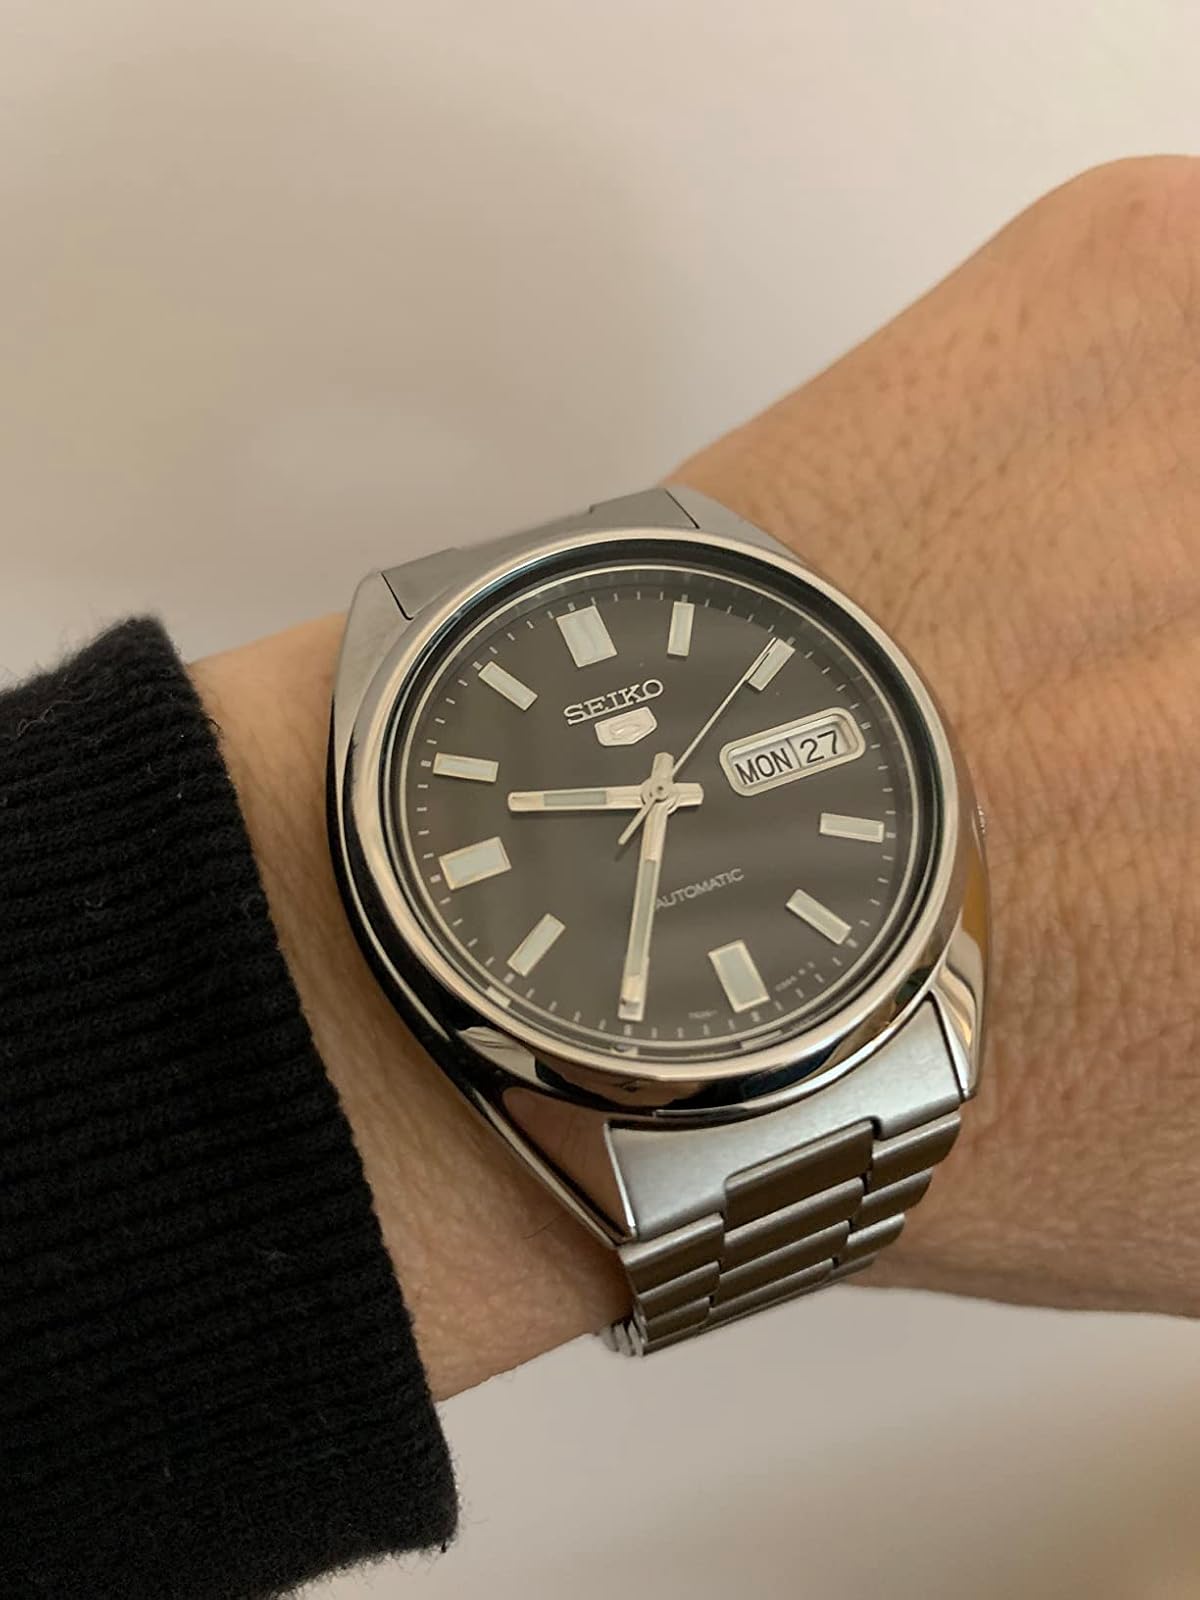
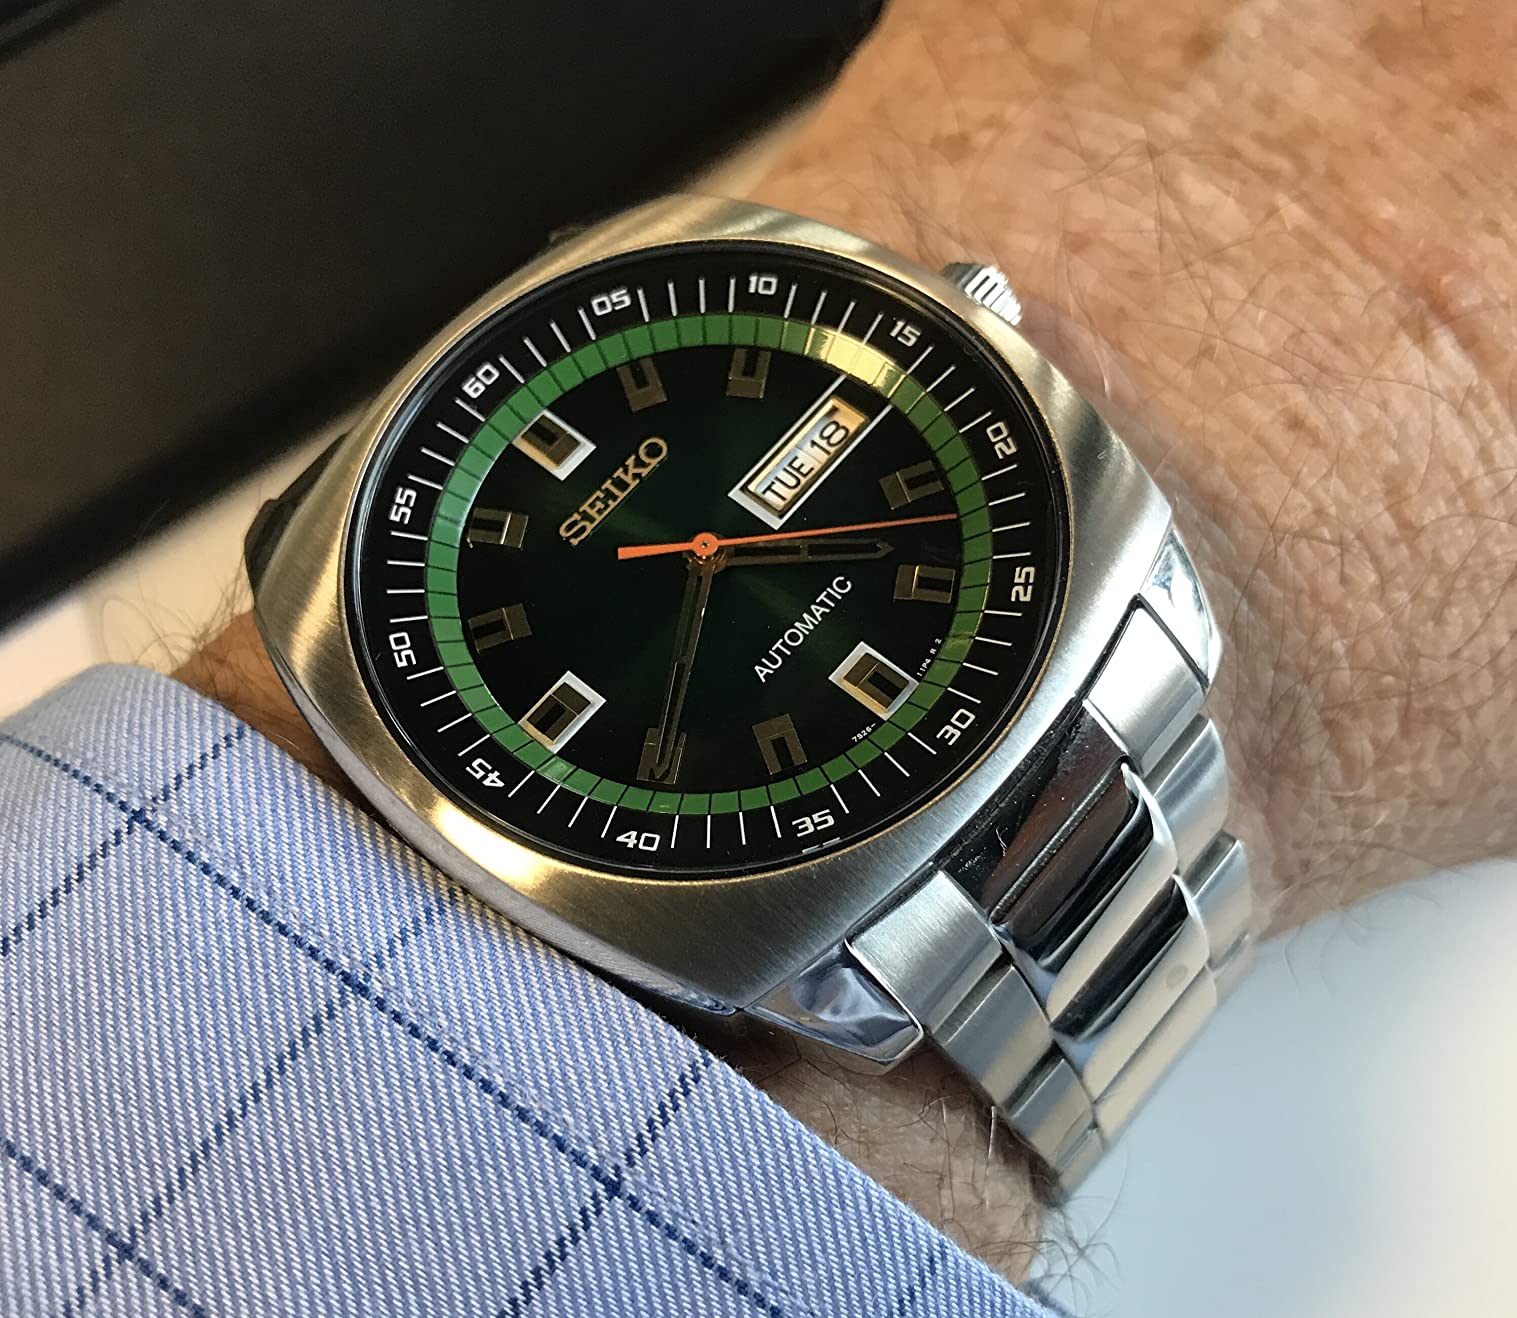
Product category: accessories_watch
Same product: no